Hafele–Keating experiment

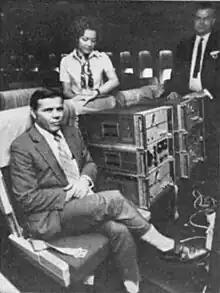
Hafele and Keating aboard a commercial airliner, with two of the atomic clocks

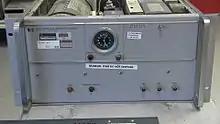
One of the actual HP 5061A Cesium Beam atomic clock units used in the Hafele–Keating experiment

The Hafele–Keating experiment was a test of the theory of relativity. In 1971, Joseph C. Hafele, a physicist, and Richard E. Keating, an astronomer, took four cesium-beam atomic clocks aboard commercial airliners. They flew twice around the world, first eastward, then westward, and compared the clocks in motion to stationary clocks at the United States Naval Observatory. When reunited, the three sets of clocks were found to disagree with one another, and their differences were consistent with the predictions of special and general relativity.